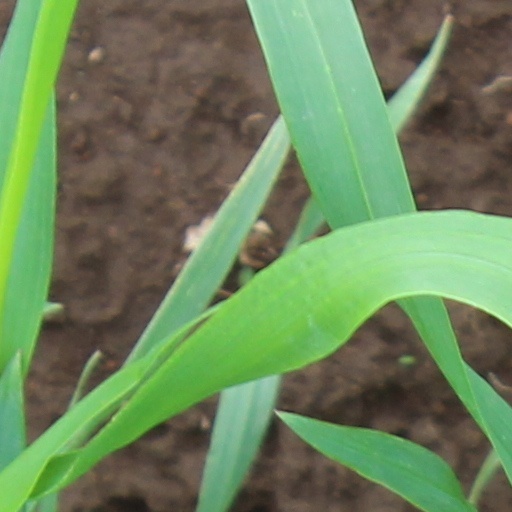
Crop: wheat